Sewage treatment

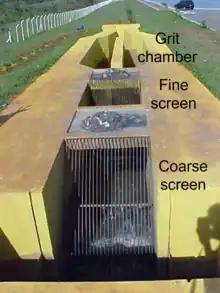
Preliminary treatment arrangement at small and medium-sized sewage treatment plants: Manually-cleaned screens and grit chamber (Jales Treatment Plant, São Paulo, Brazil)

The influent in sewage water passes through a bar screen to remove all large objects like cans, rags, sticks, plastic packets, etc. carried in the sewage stream. This is most commonly done with an automated mechanically raked bar screen in modern plants serving large populations, while in smaller or less modern plants, a manually cleaned screen may be used. The raking action of a mechanical bar screen is typically paced according to the accumulation on the bar screens and/or flow rate. The solids are collected and later disposed in a landfill, or incinerated. Bar screens or mesh screens of varying sizes may be used to optimize solids removal. If gross solids are not removed, they become entrained in pipes and moving parts of the treatment plant, and can cause substantial damage and inefficiency in the process.